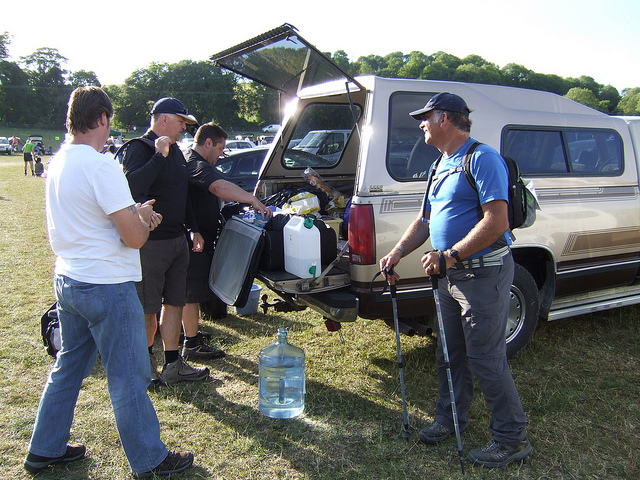
user: Given an image and a question. Answer the question in a short answer. Question: This type of car was popular in which decade? Short Answer:
assistant: 1980's